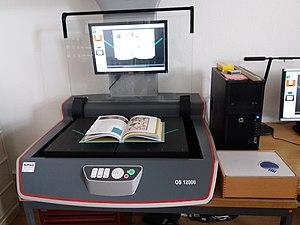
Scanner de la bibliothèque d'art et d'archéologie, Genève.
La Bibliothèque d’art et d’archéologie de Genève est une bibliothèque patrimoniale, scientifique et ouverte à tous les publics. Elle est située au 5 promenade du Pin à Genève dans le quartier des Tranchées.